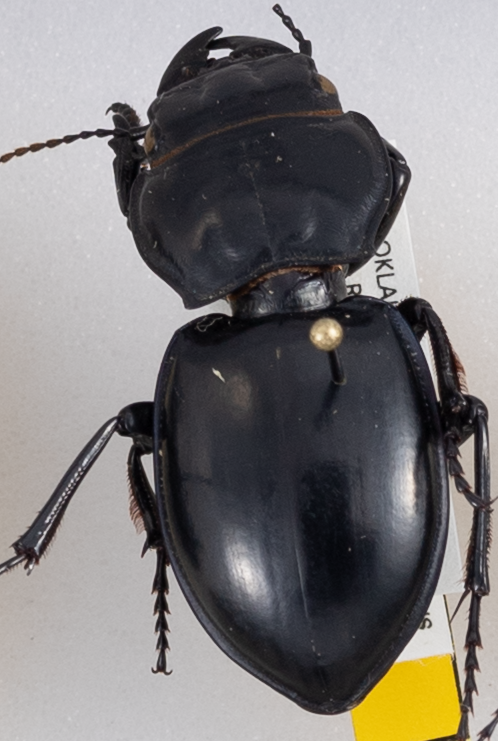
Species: Pasimachus californicus
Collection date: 2015-07-21
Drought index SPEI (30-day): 0.782
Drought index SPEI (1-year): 0.9
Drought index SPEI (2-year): -0.62